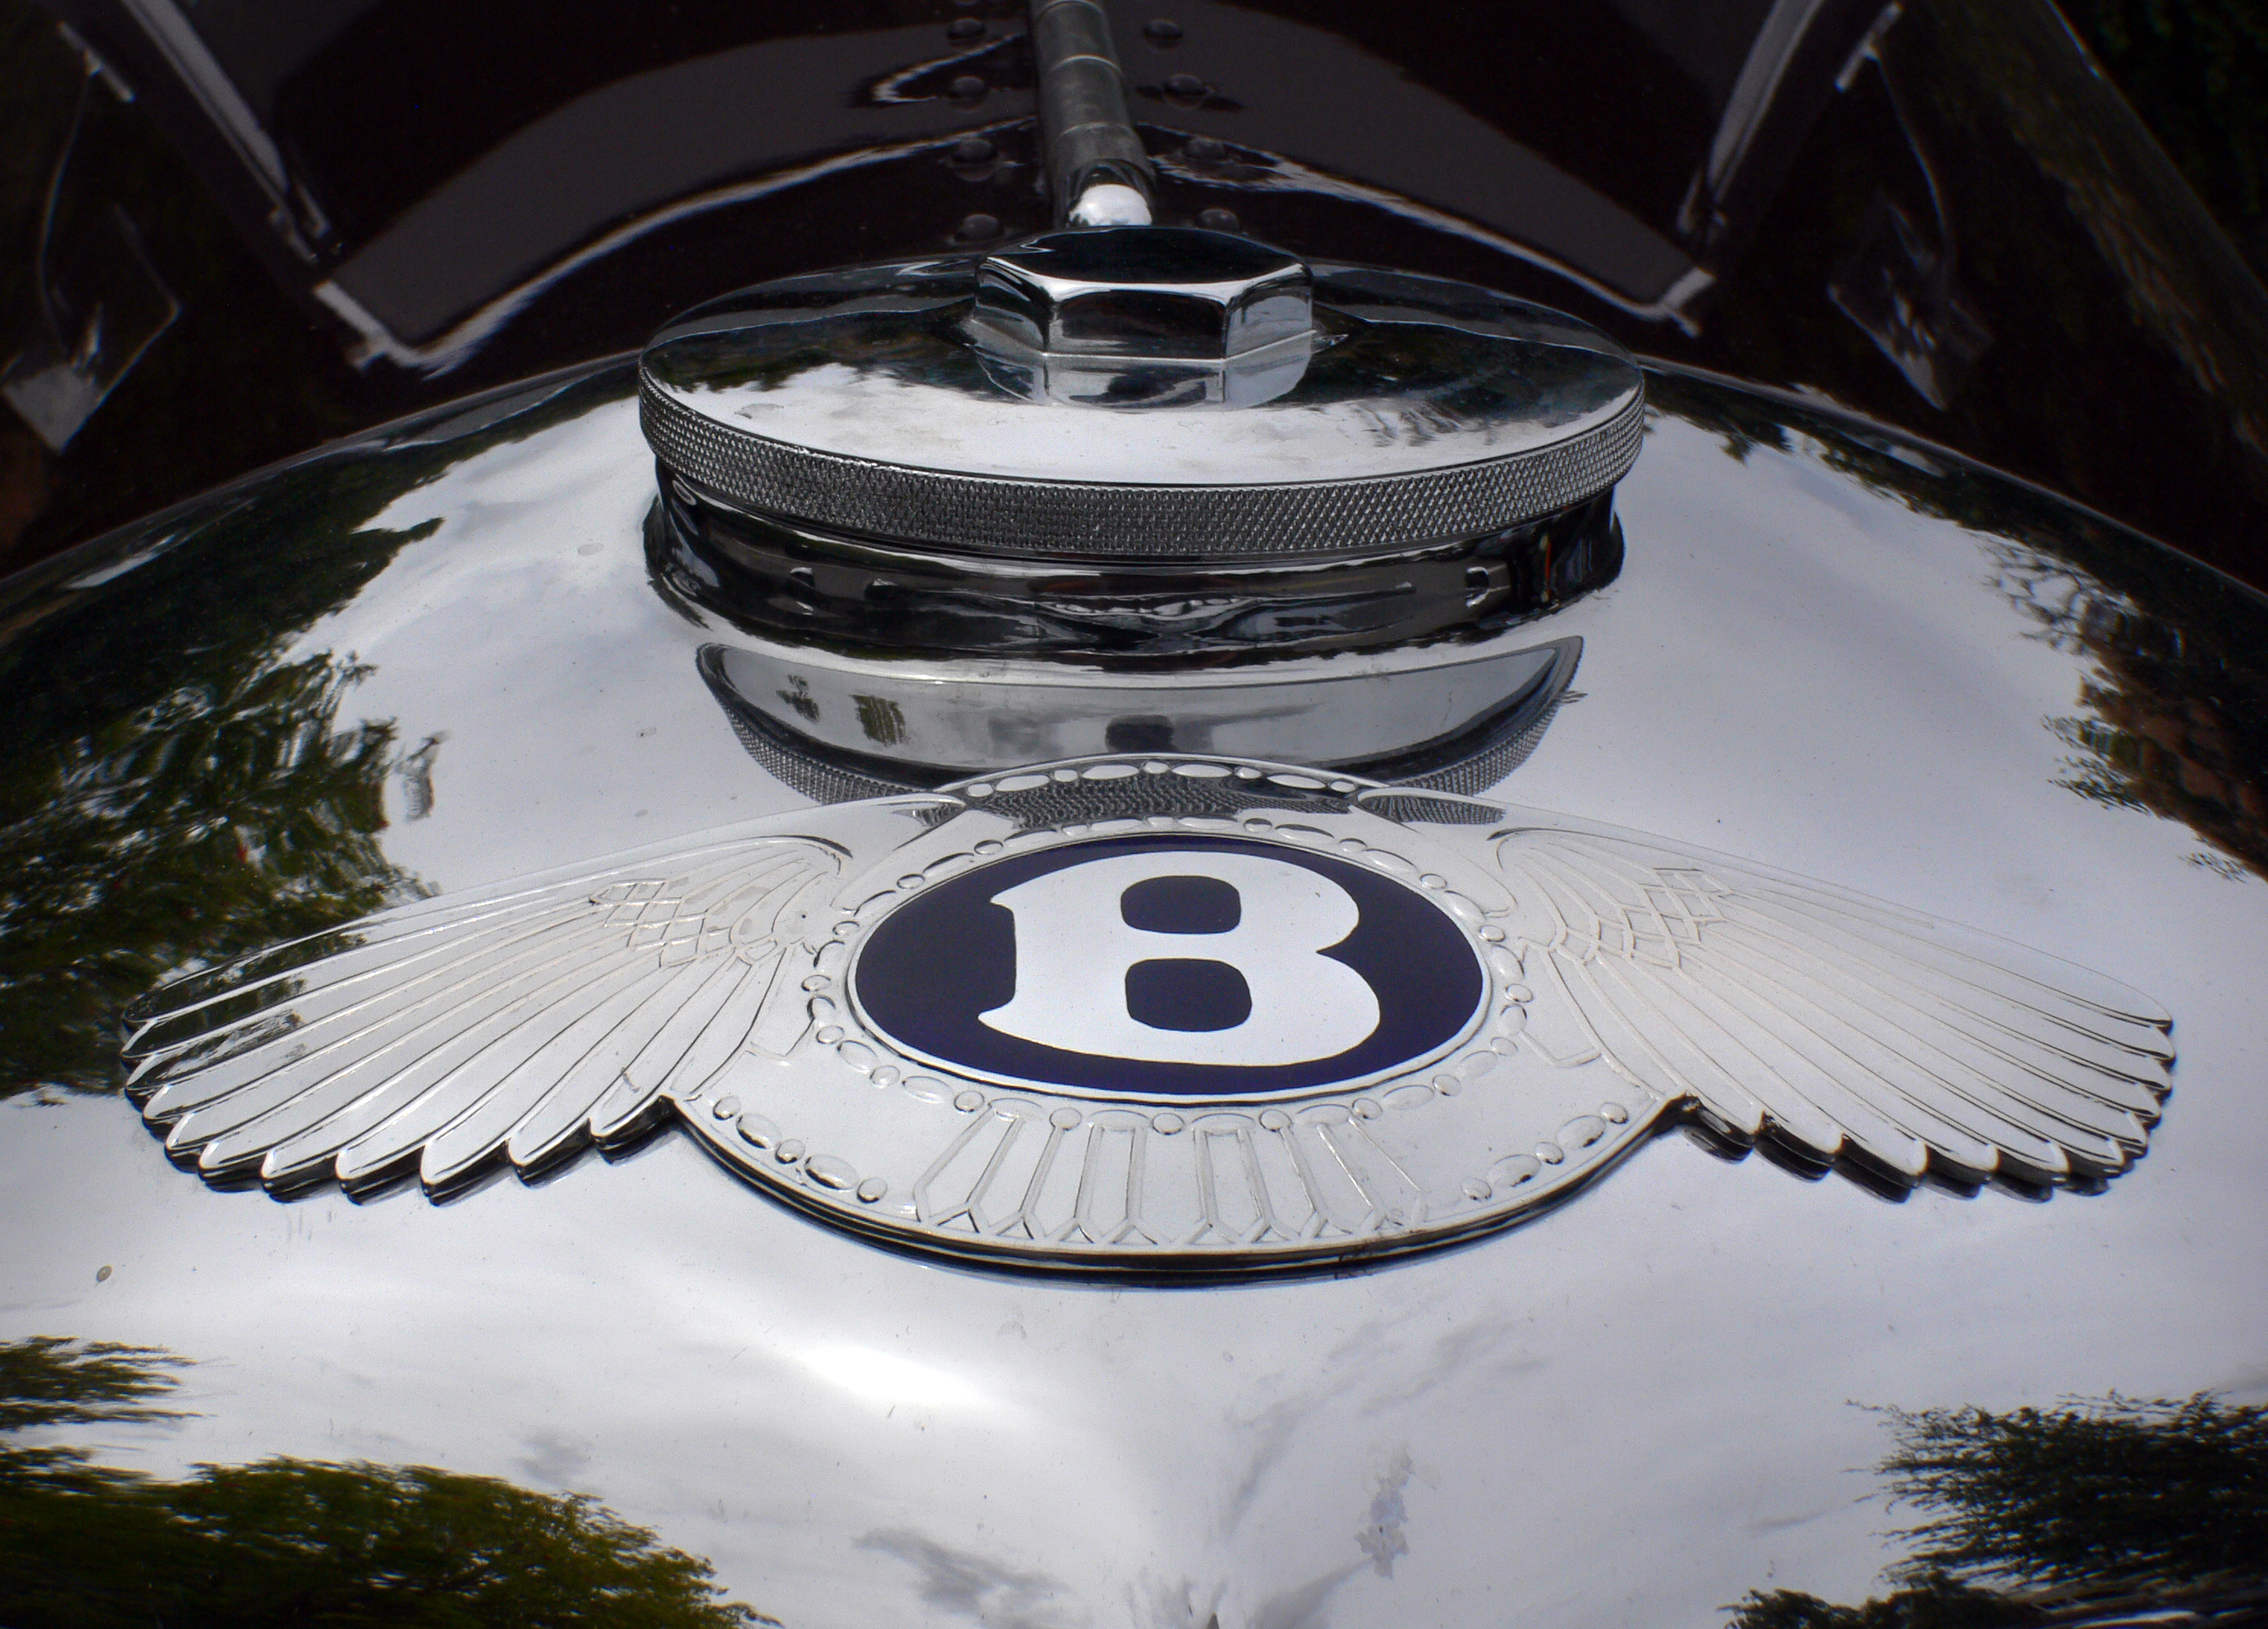
white, car, wheel, glass, vehicle, cars, sportscars, racing, bridgecamera, carshows, fastcars, bentley, britishclassiccars, vintagebentleyrally, opentoptouringcar, 1932bentleyspeed6, carbadge, aircraft engine